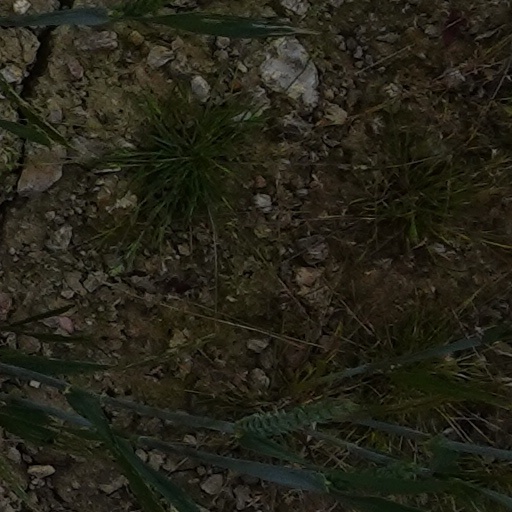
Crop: wheat